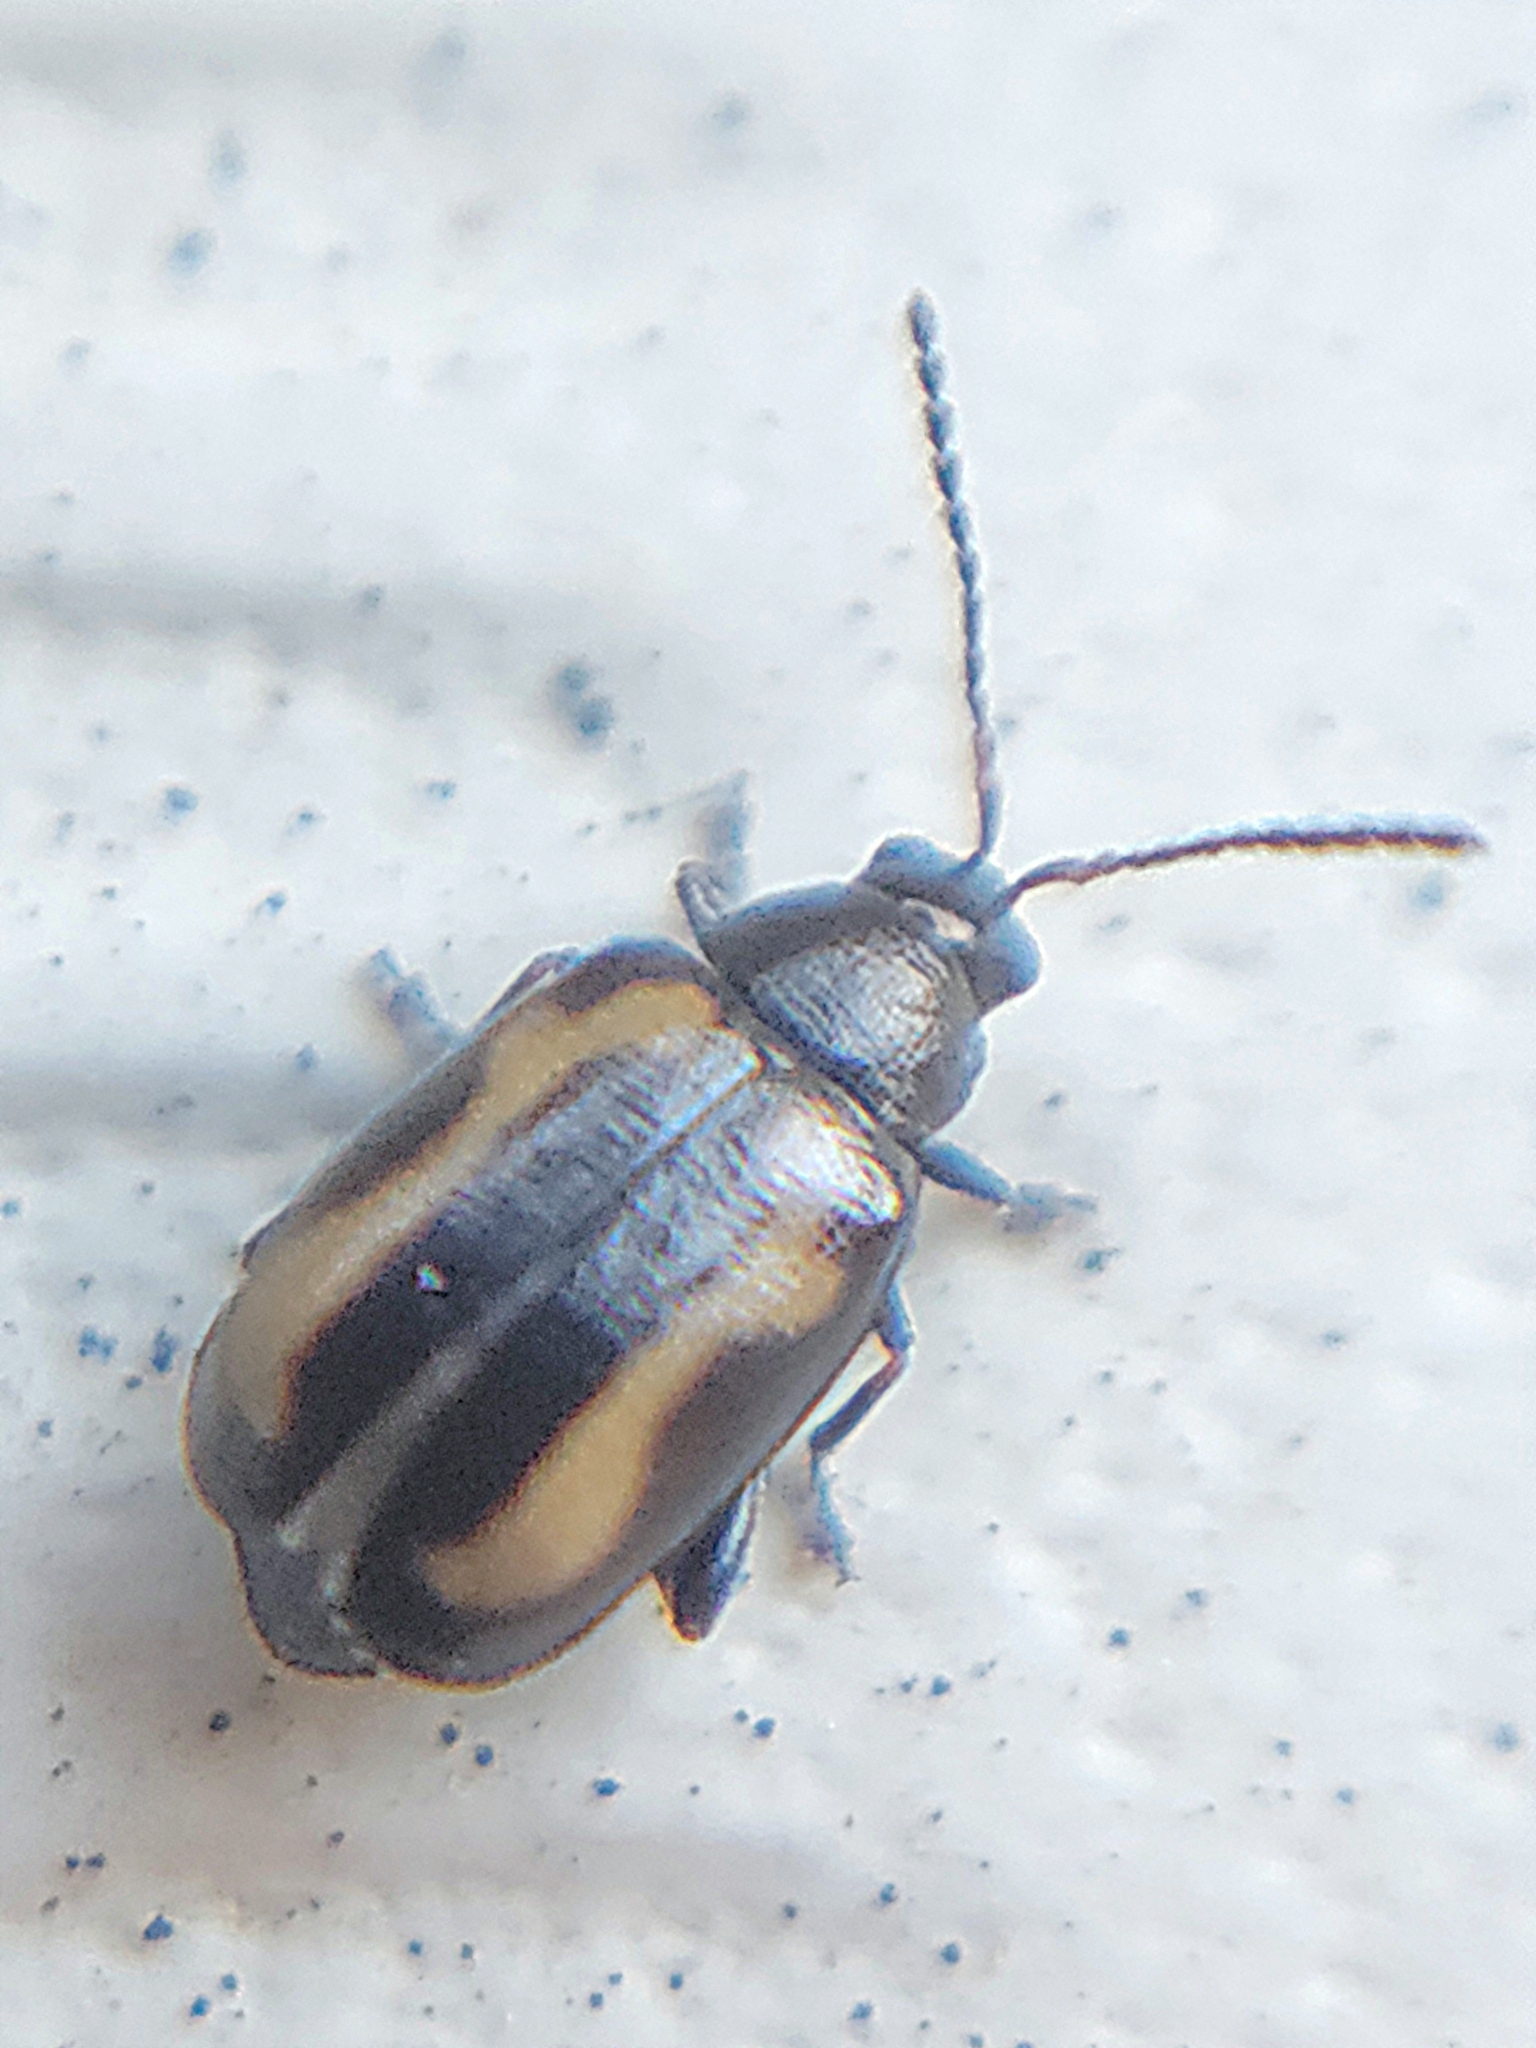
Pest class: striped_flea_beetle